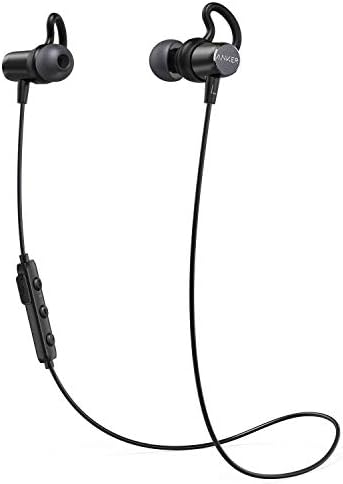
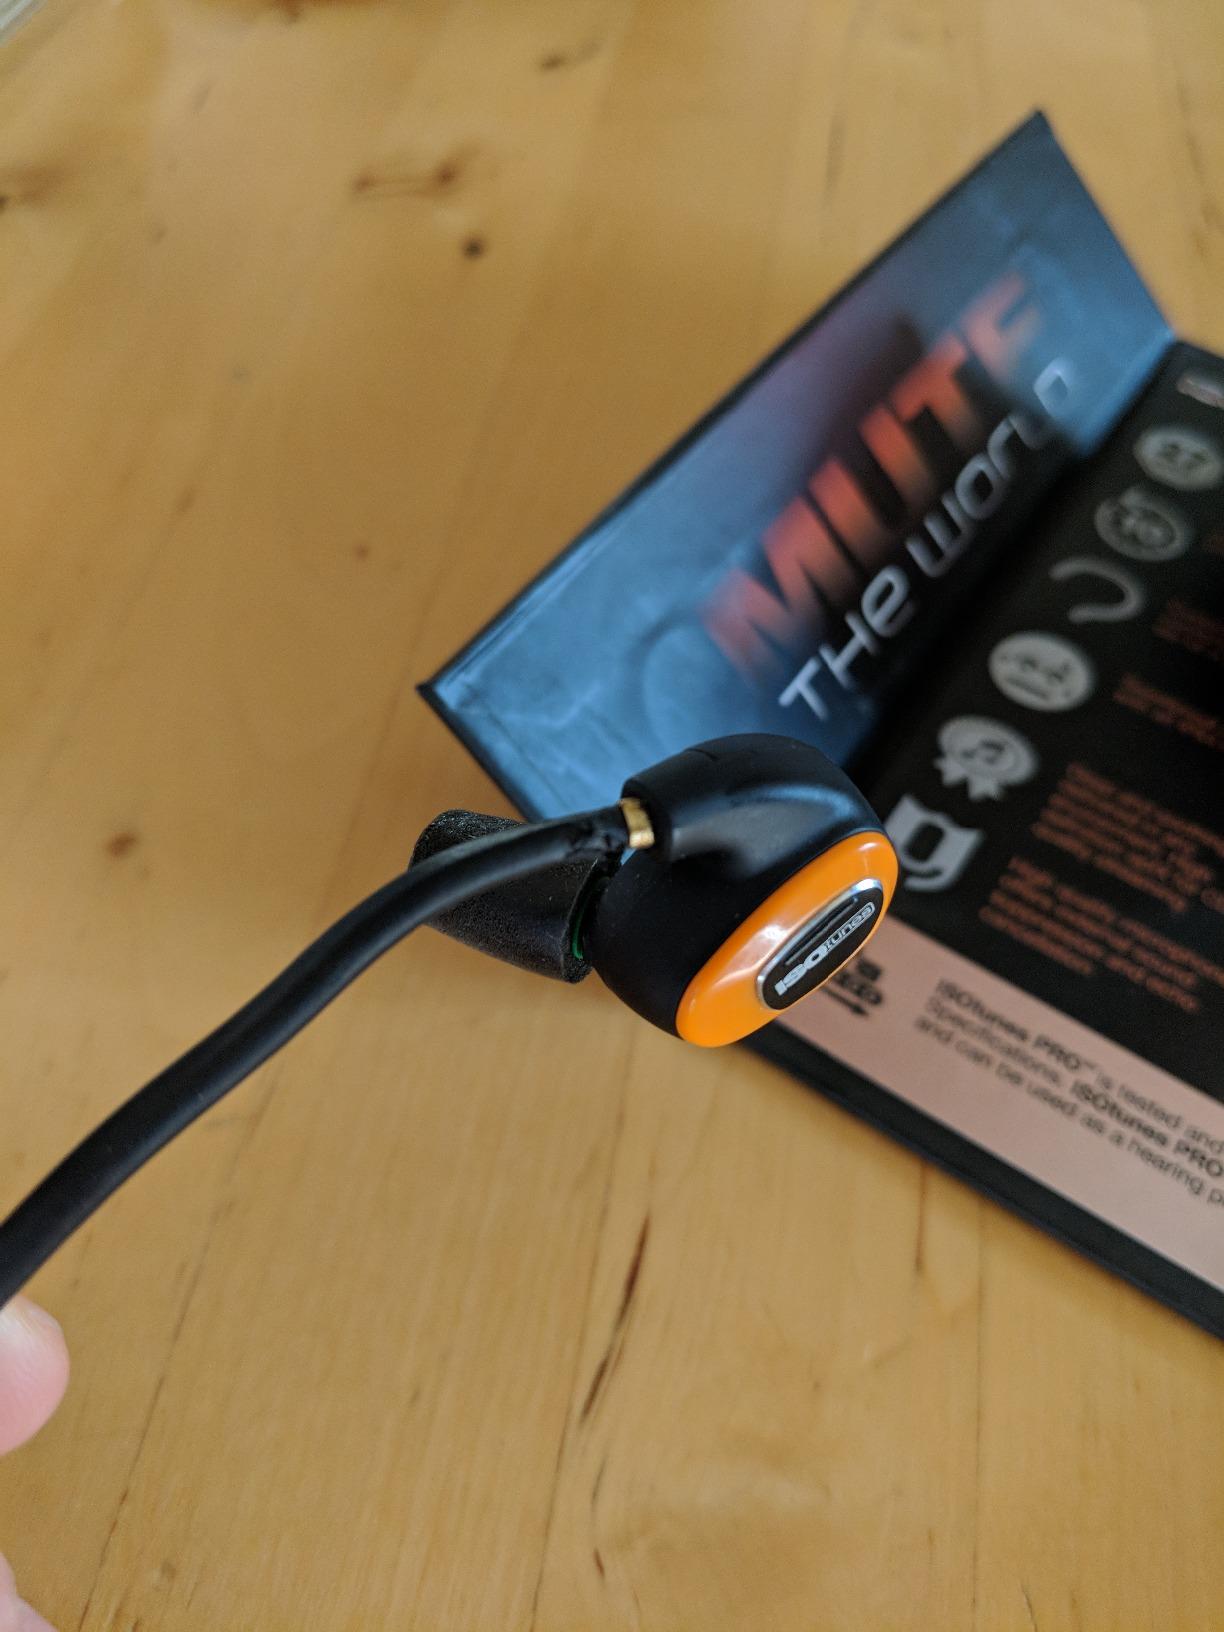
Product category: headphones
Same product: no